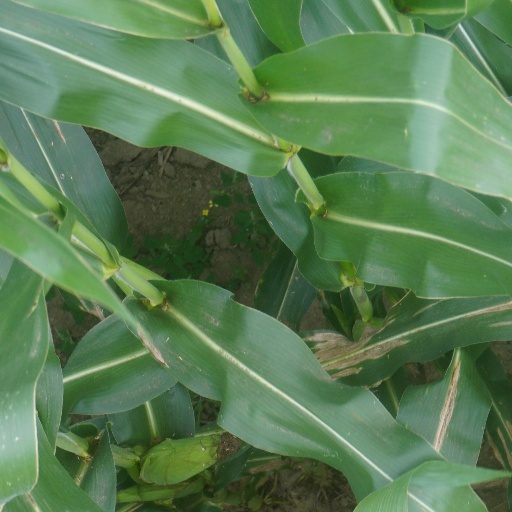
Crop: maize; corn